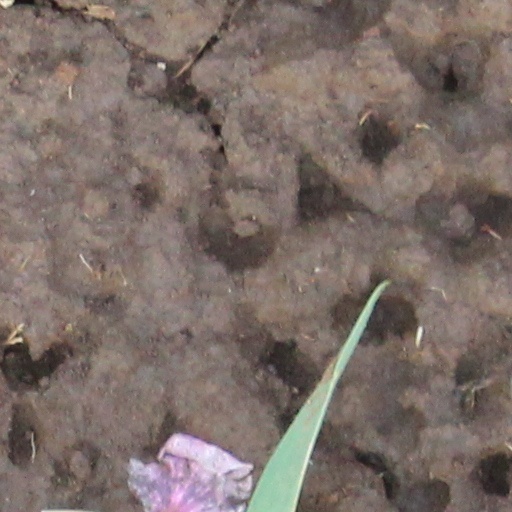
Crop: wheat